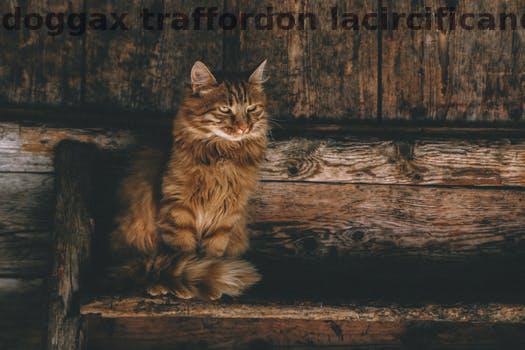
Label: Watermark